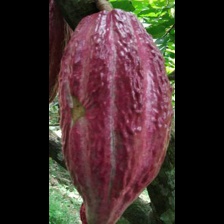
Label: sana